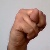
The image shows a hand gesture representing the letter 'N' in Indian Sign Language.